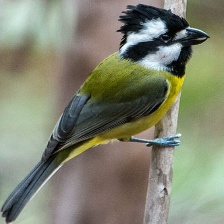
Species: CRESTED SHRIKETIT
Scientific name: FALCUNCULUS FRONTATUS